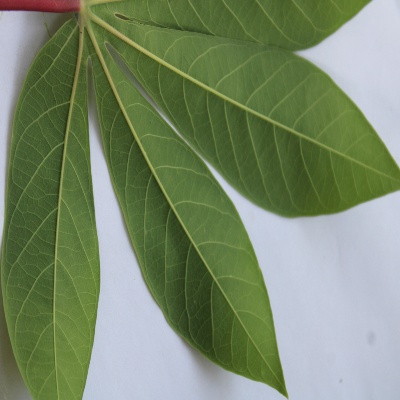
Crop: Cassava
Condition: healthy